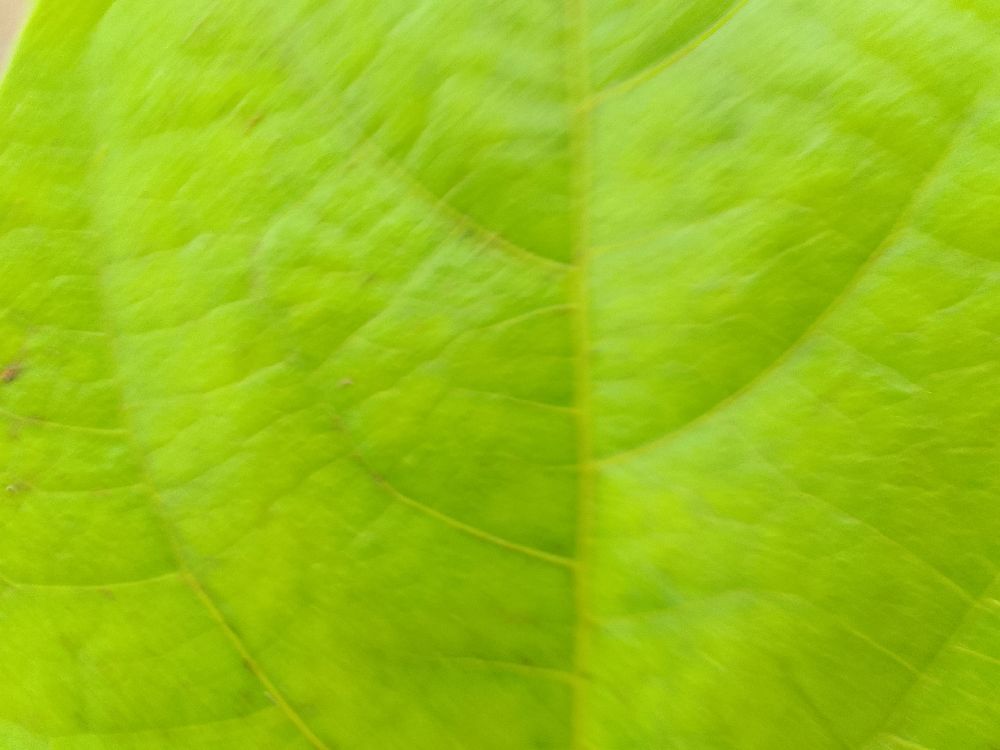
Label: healthy